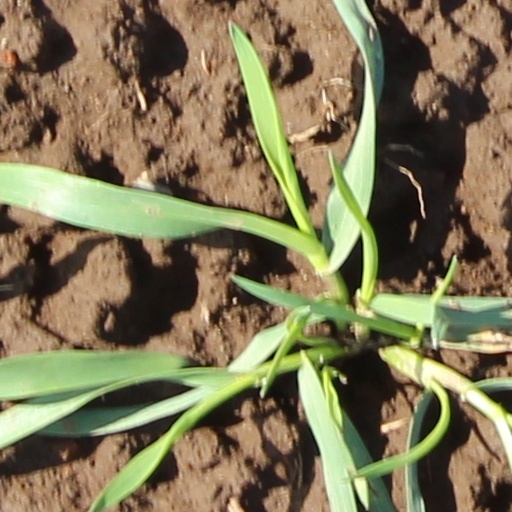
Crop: wheat